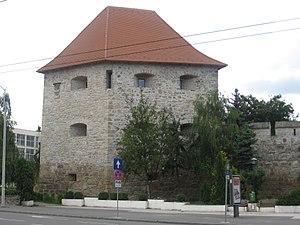
Le bastion des Tailleurs est un des quelques éléments de la fortification de Cluj-Napoca à avoir survécu jusqu'à présent. Il tire son nom de la corporation des tailleurs qui l'a financé et qui était chargée de son entretien et de sa défense.